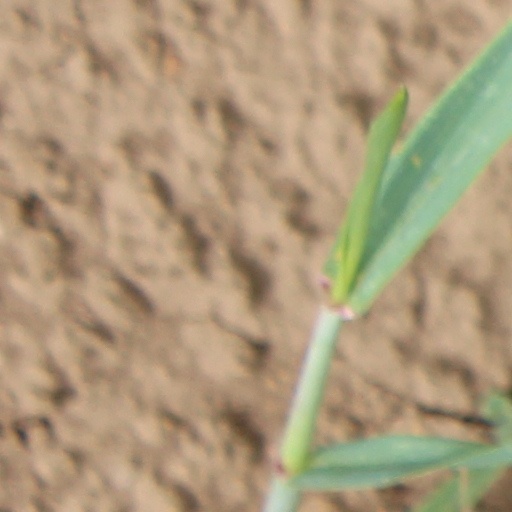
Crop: wheat